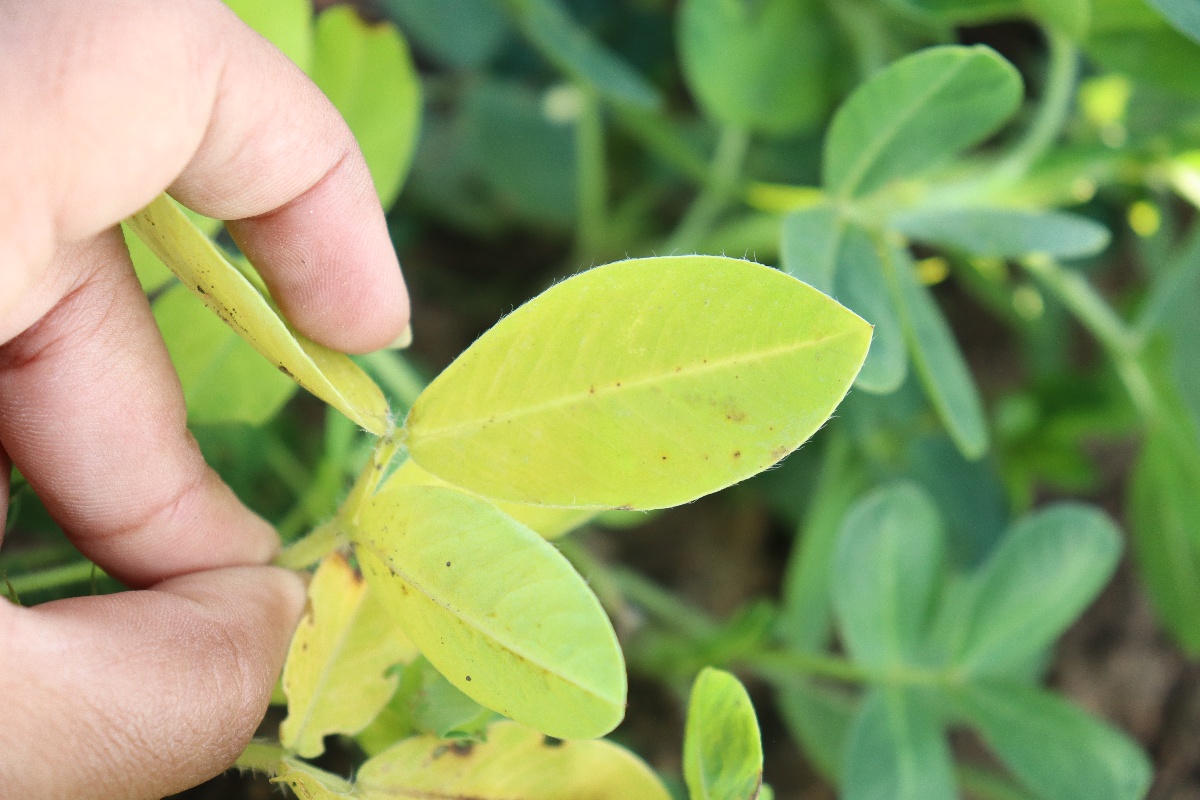
Label: early_leaf_spot